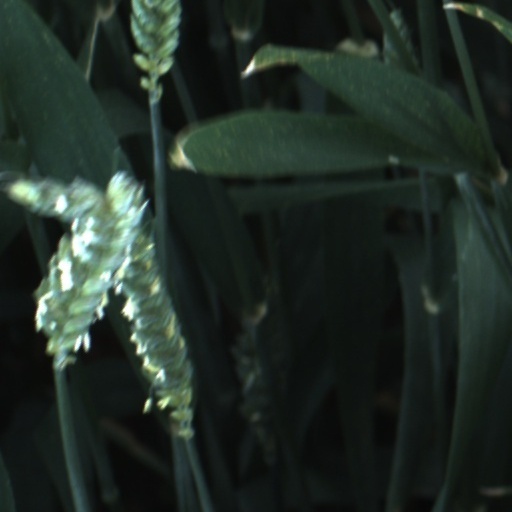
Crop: wheat